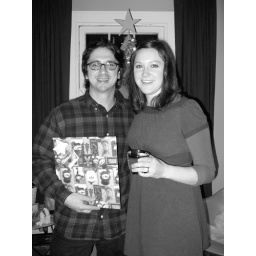
ali and michelle pose, once again, in front of their wooden tree